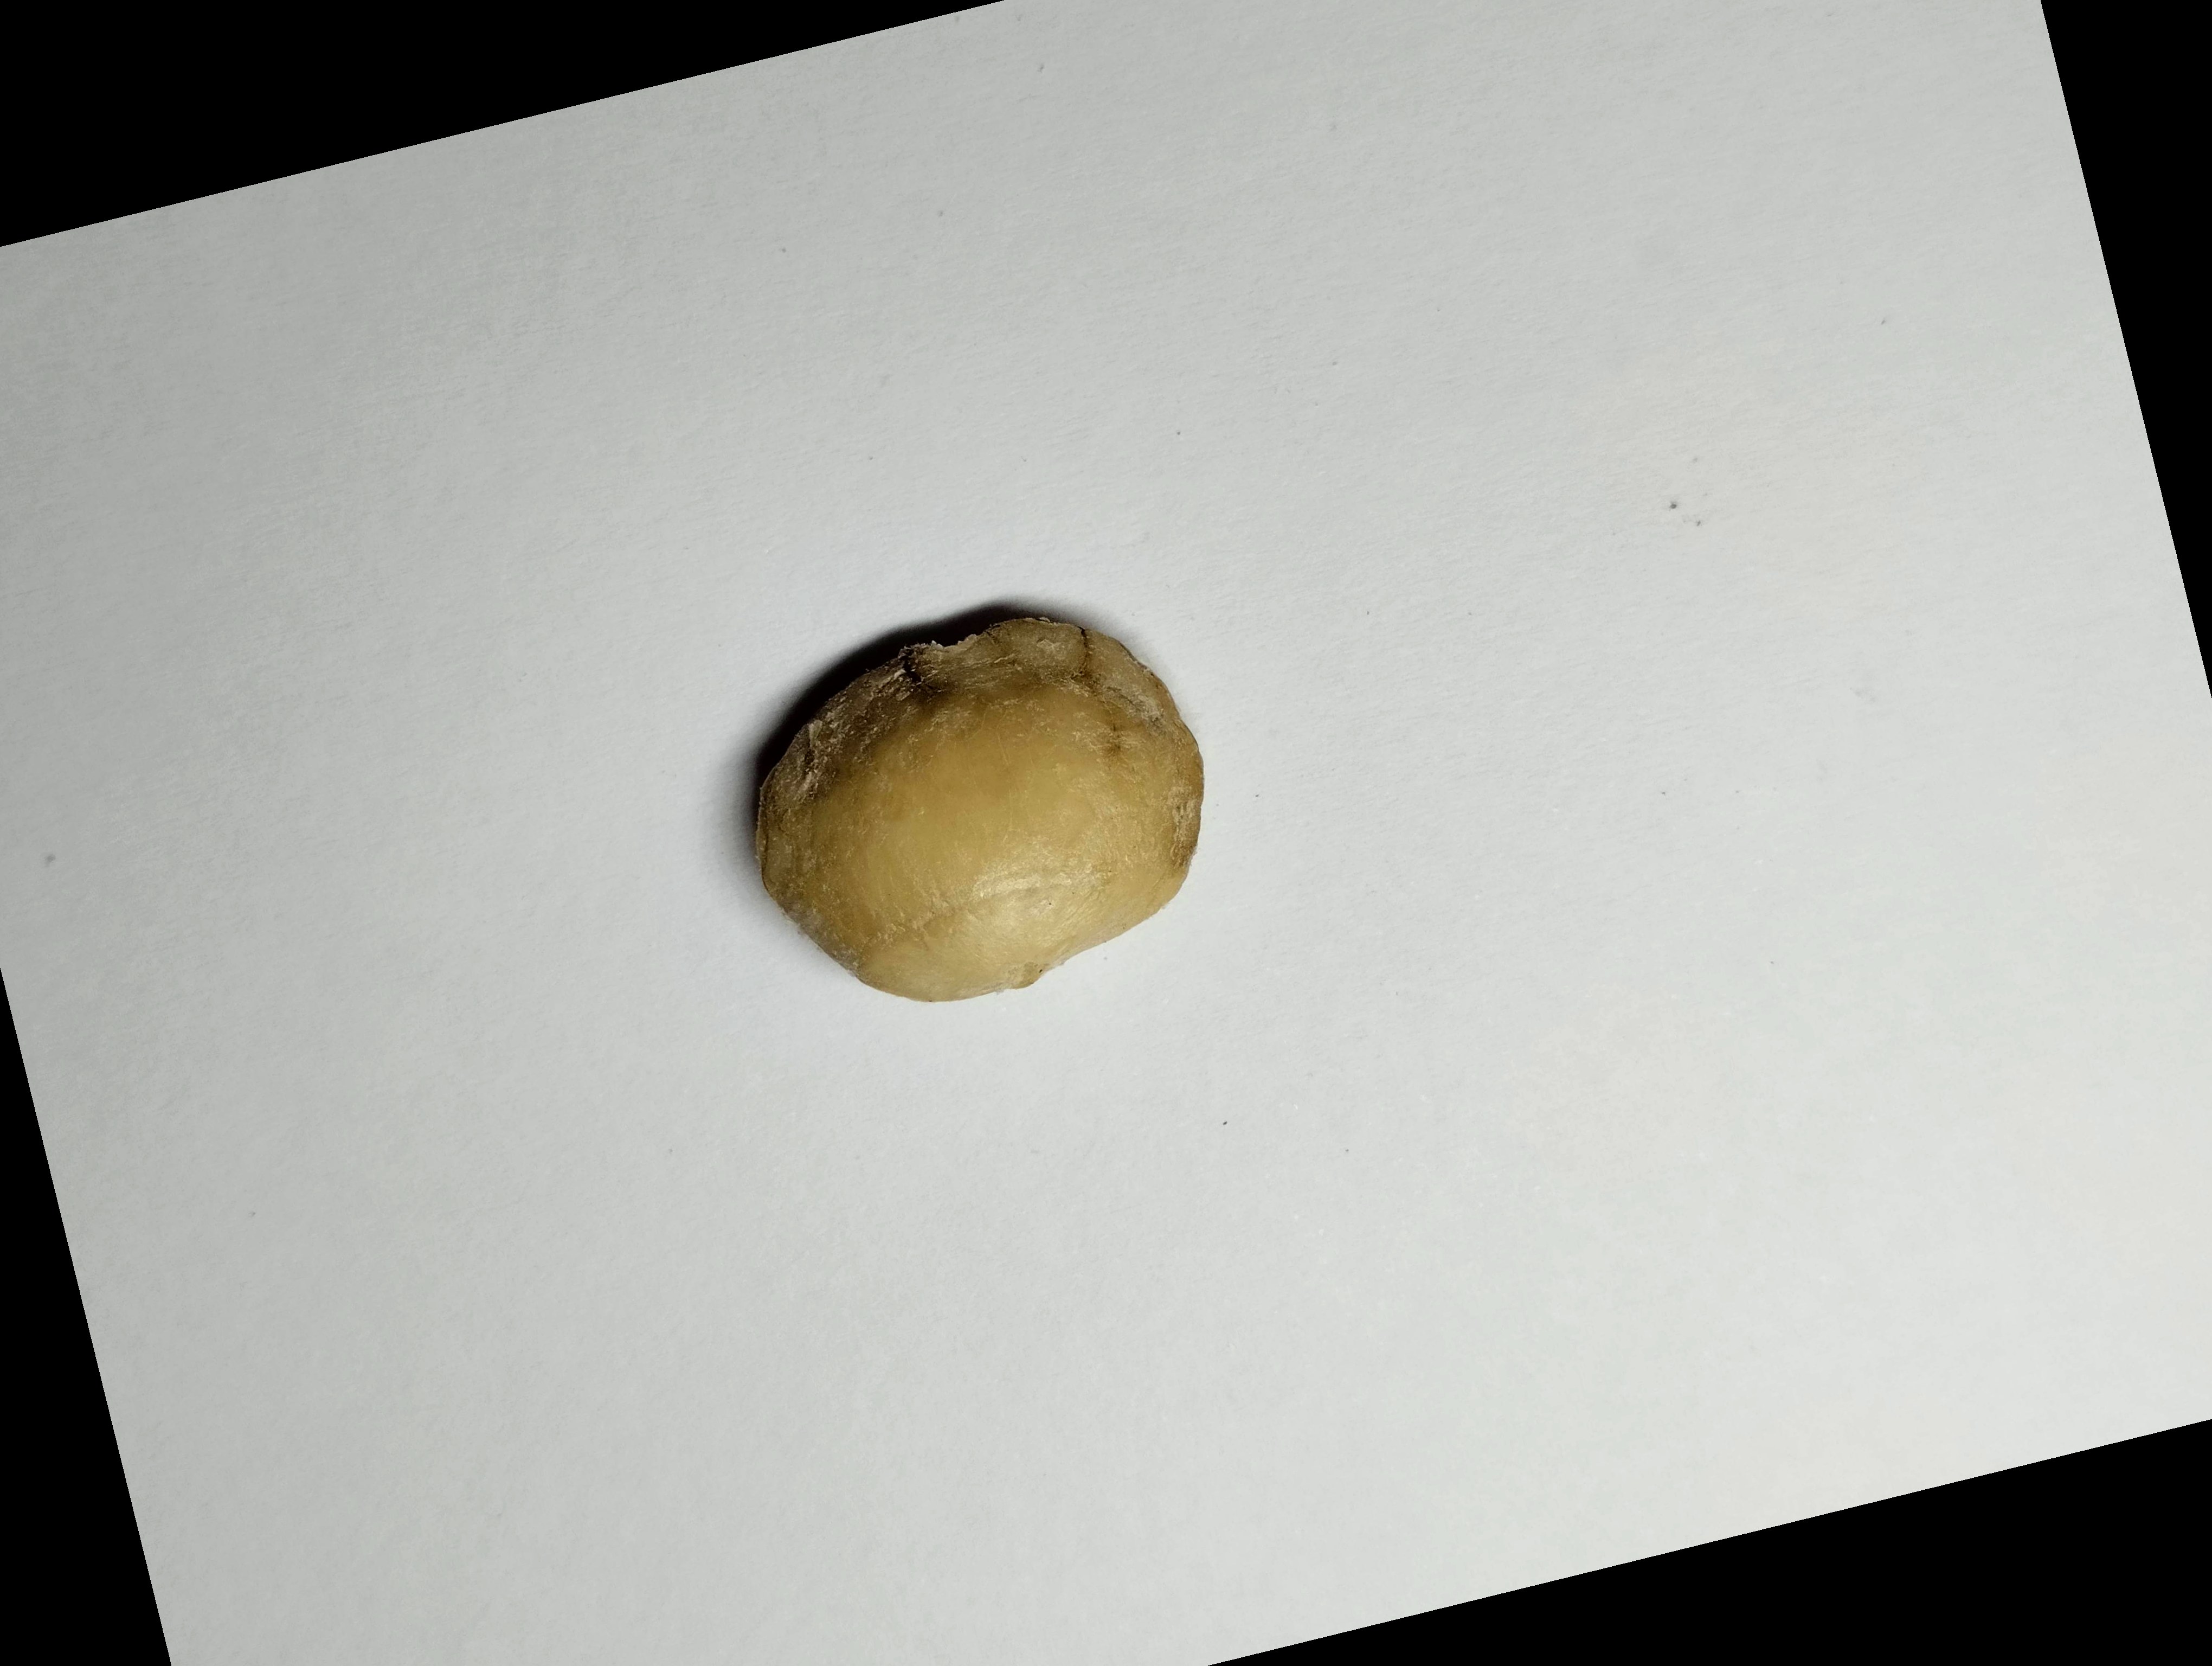
Label: bagus (good seed)